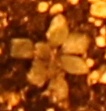
Label: Horseweed